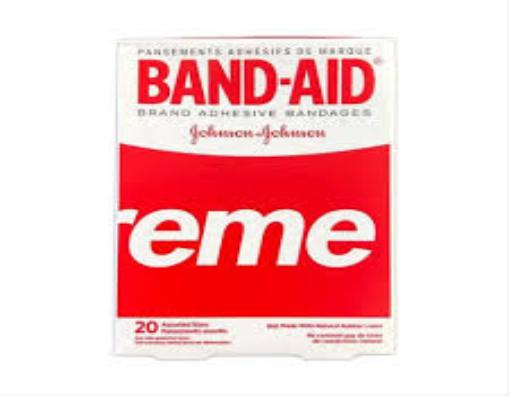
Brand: band-aid
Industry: Medical